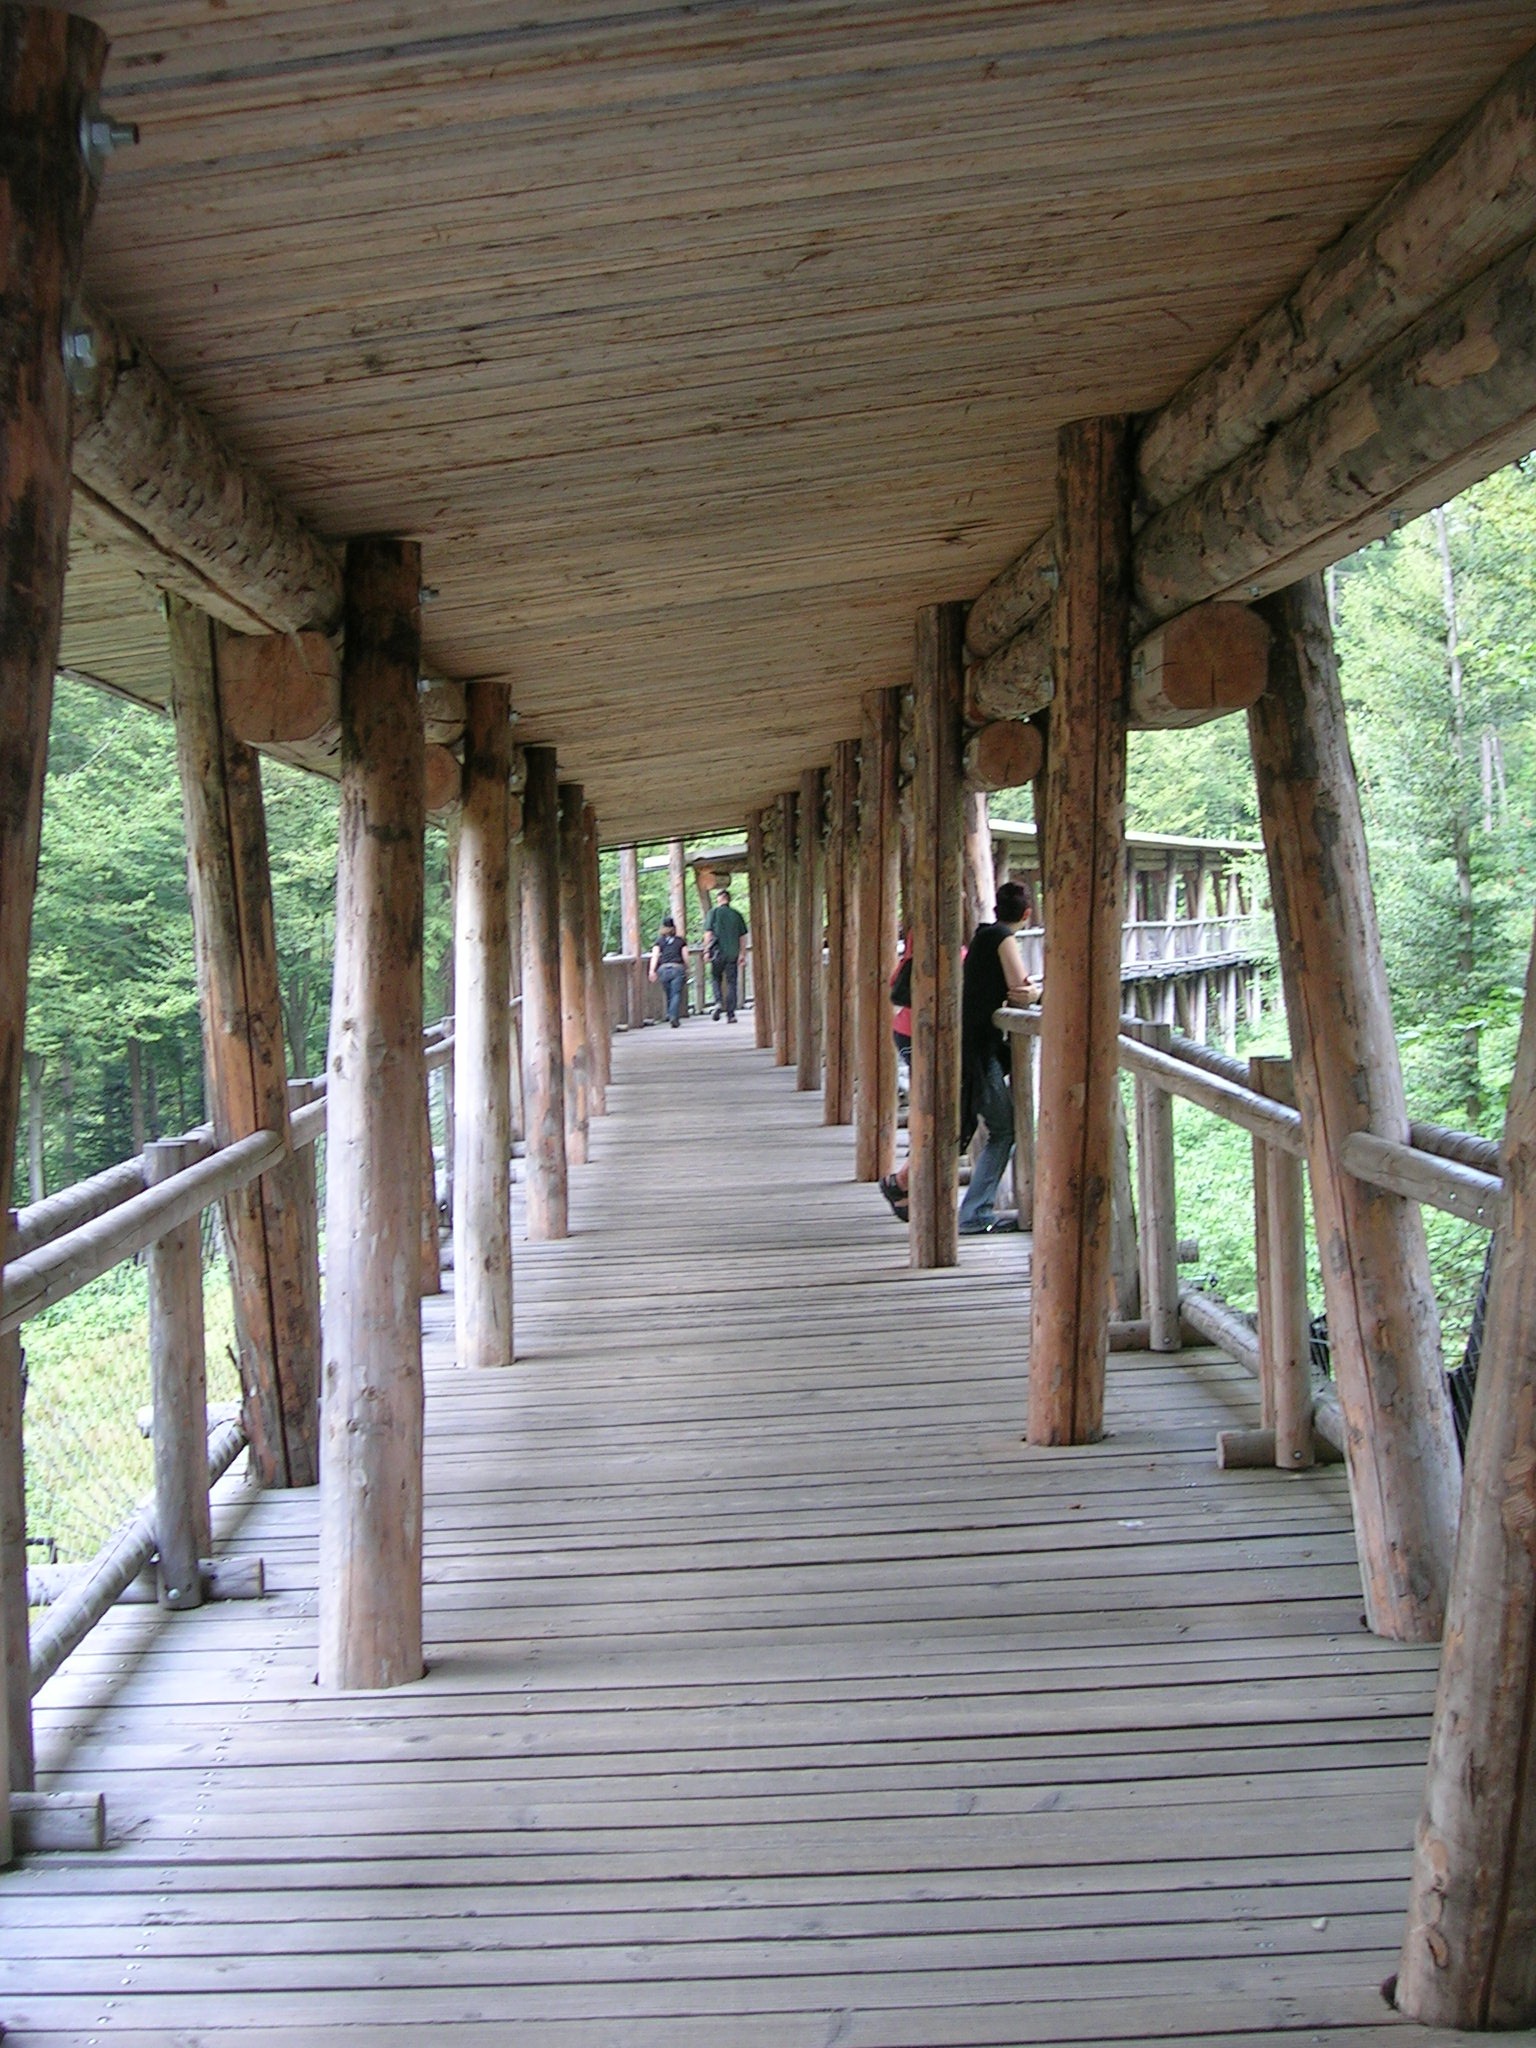
nature, architecture, wood, walkway, covered bridge, temple, resort, estate, log cabin, outdoor structure